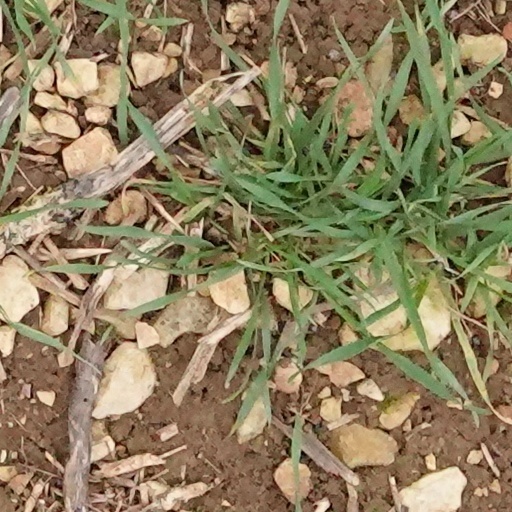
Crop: wheat